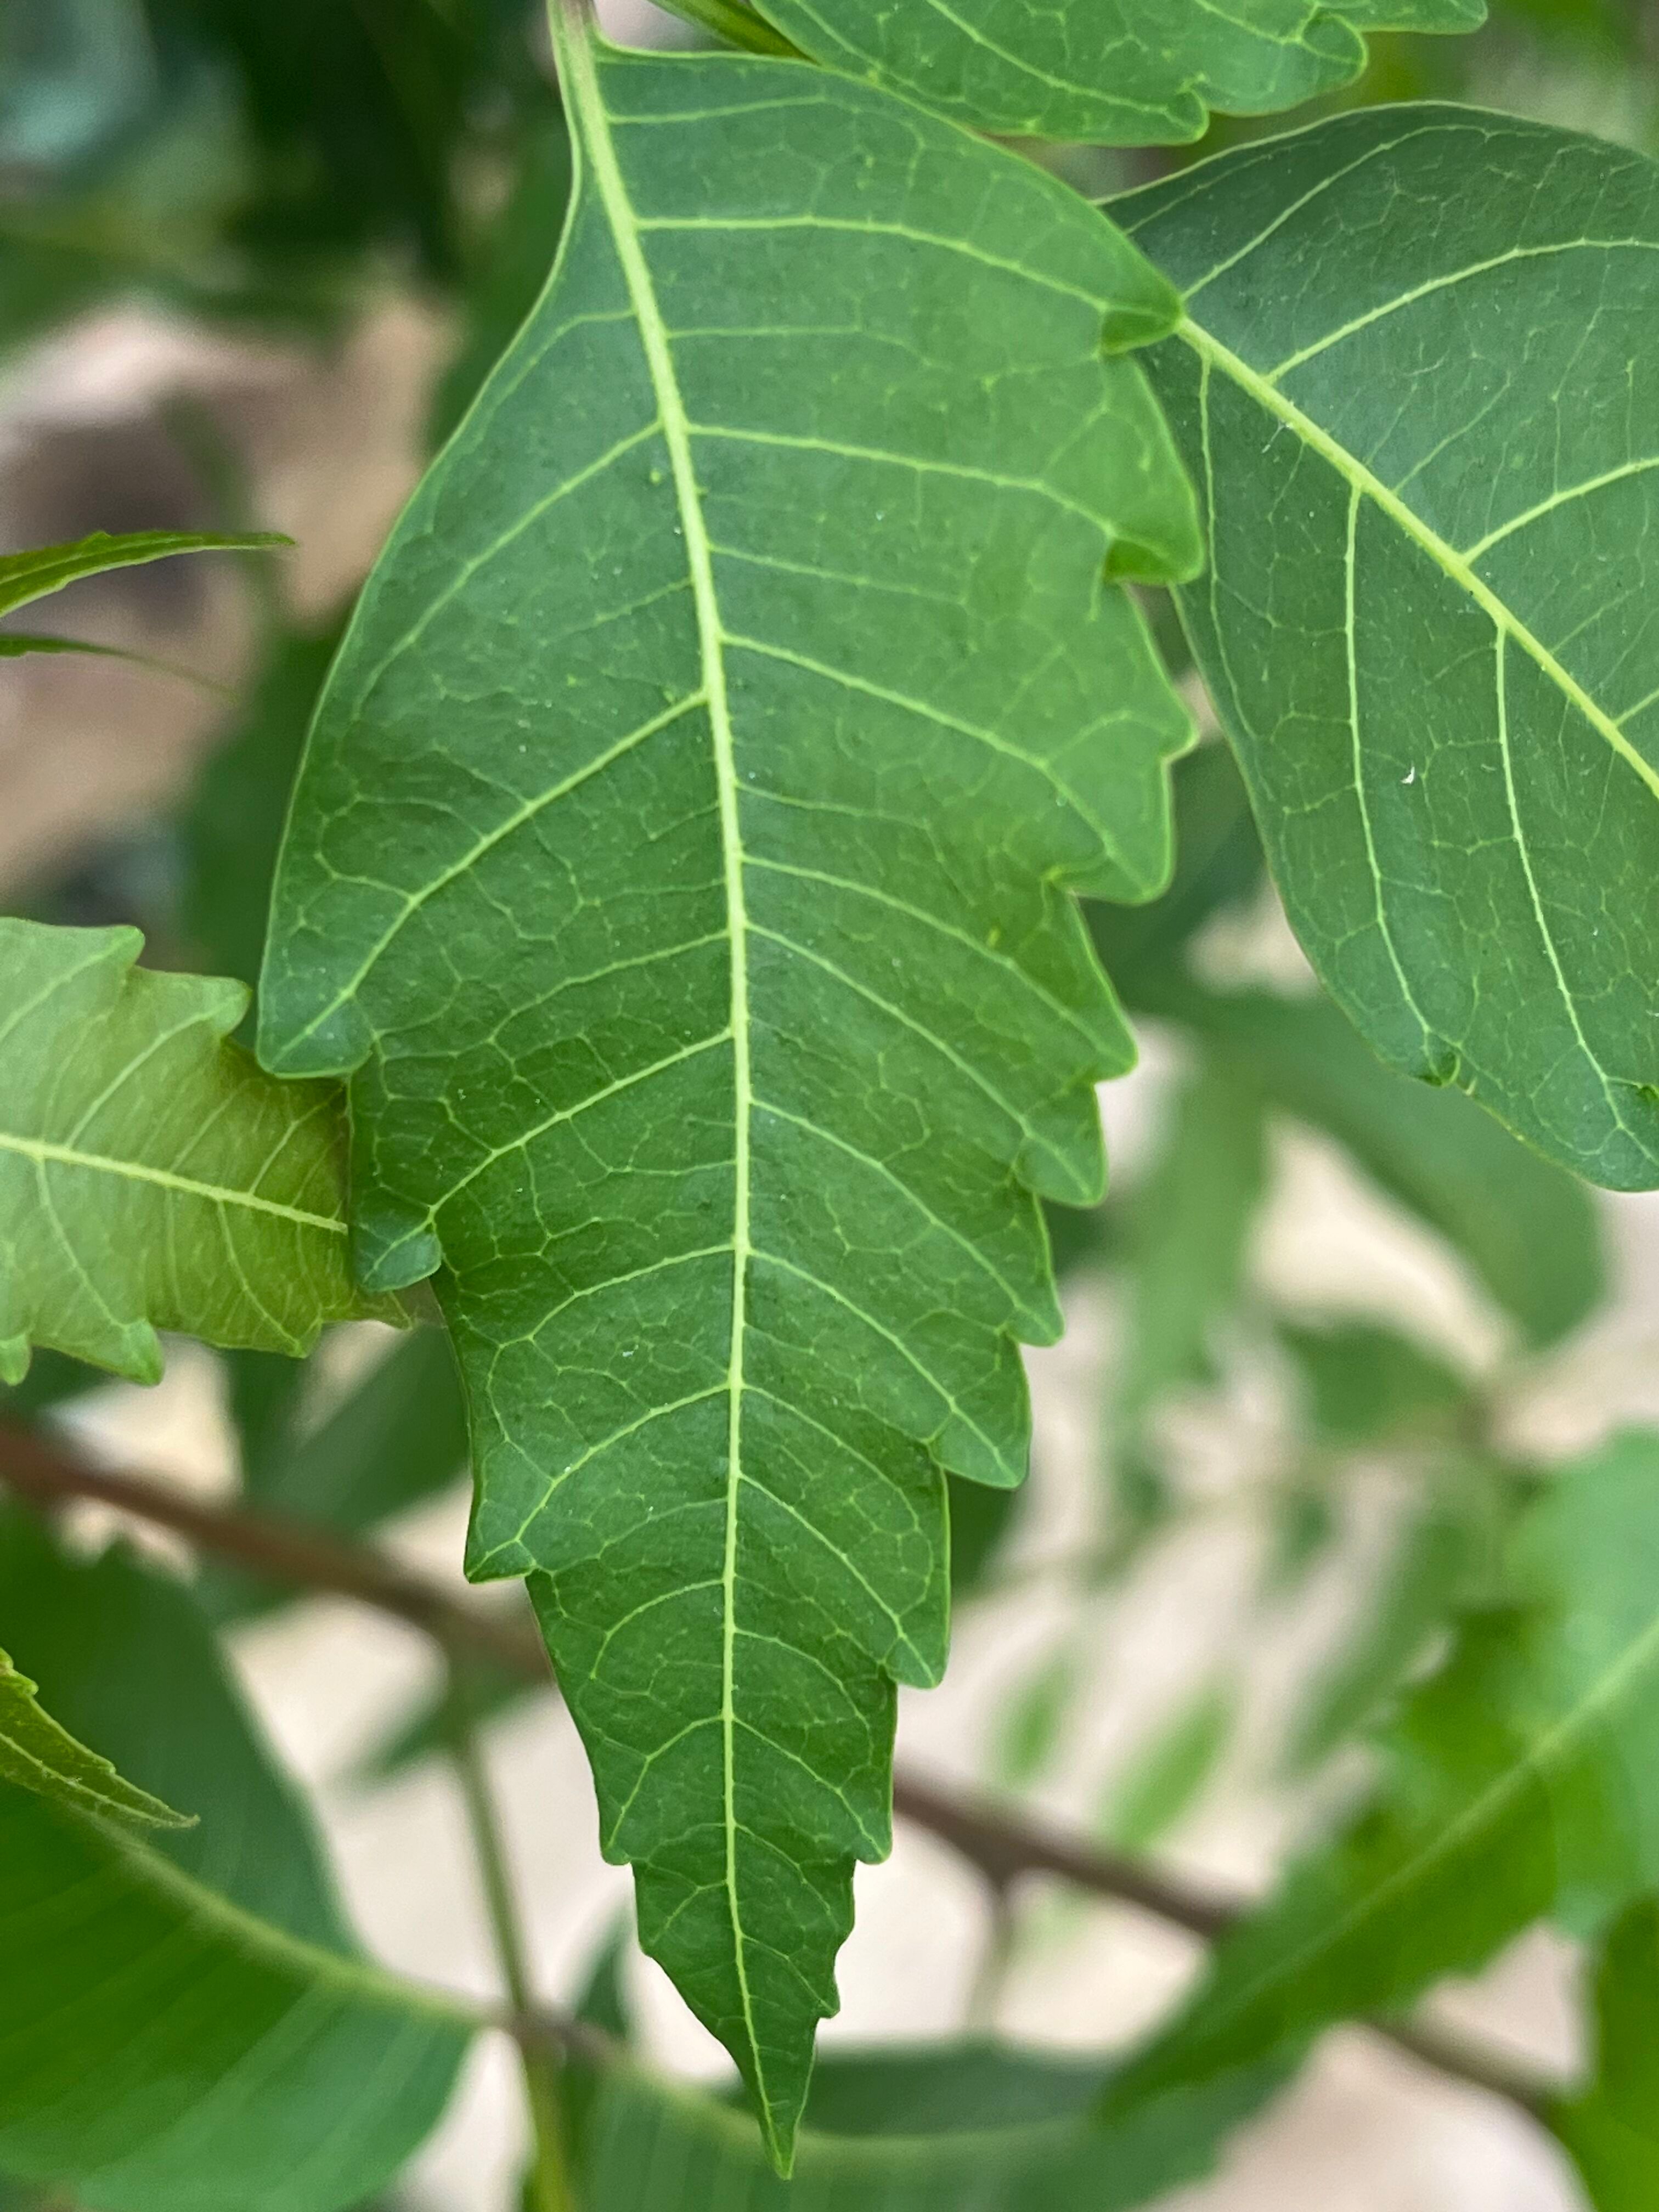
Plant species: azadirachta-indica